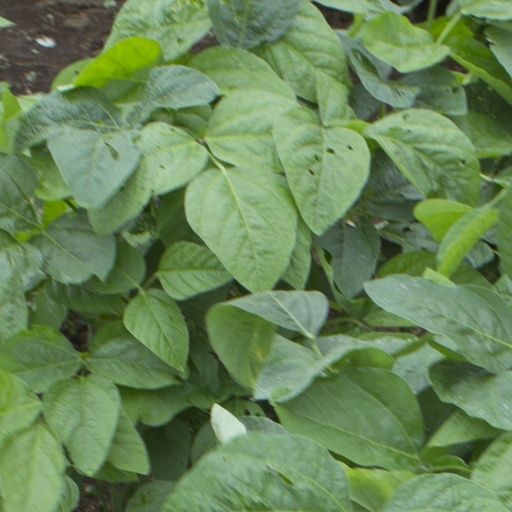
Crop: soybean